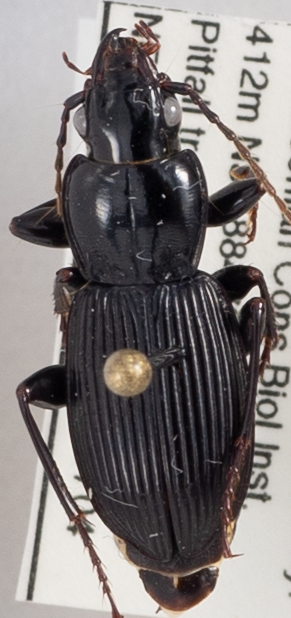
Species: Pterostichus coracinus
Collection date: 2019-07-04
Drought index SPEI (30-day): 0.17
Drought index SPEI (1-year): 2.09
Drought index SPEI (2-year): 2.09